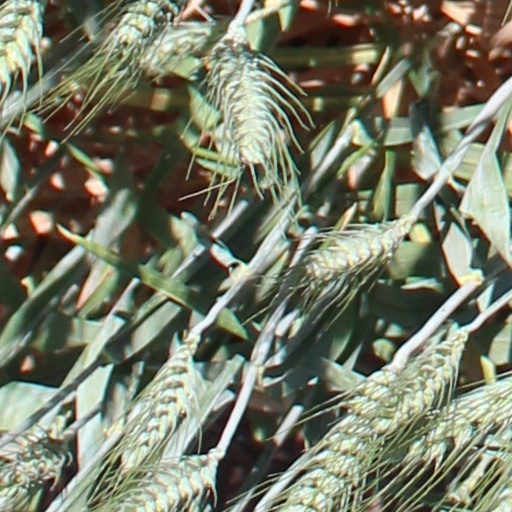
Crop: wheat